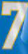
Number: 7